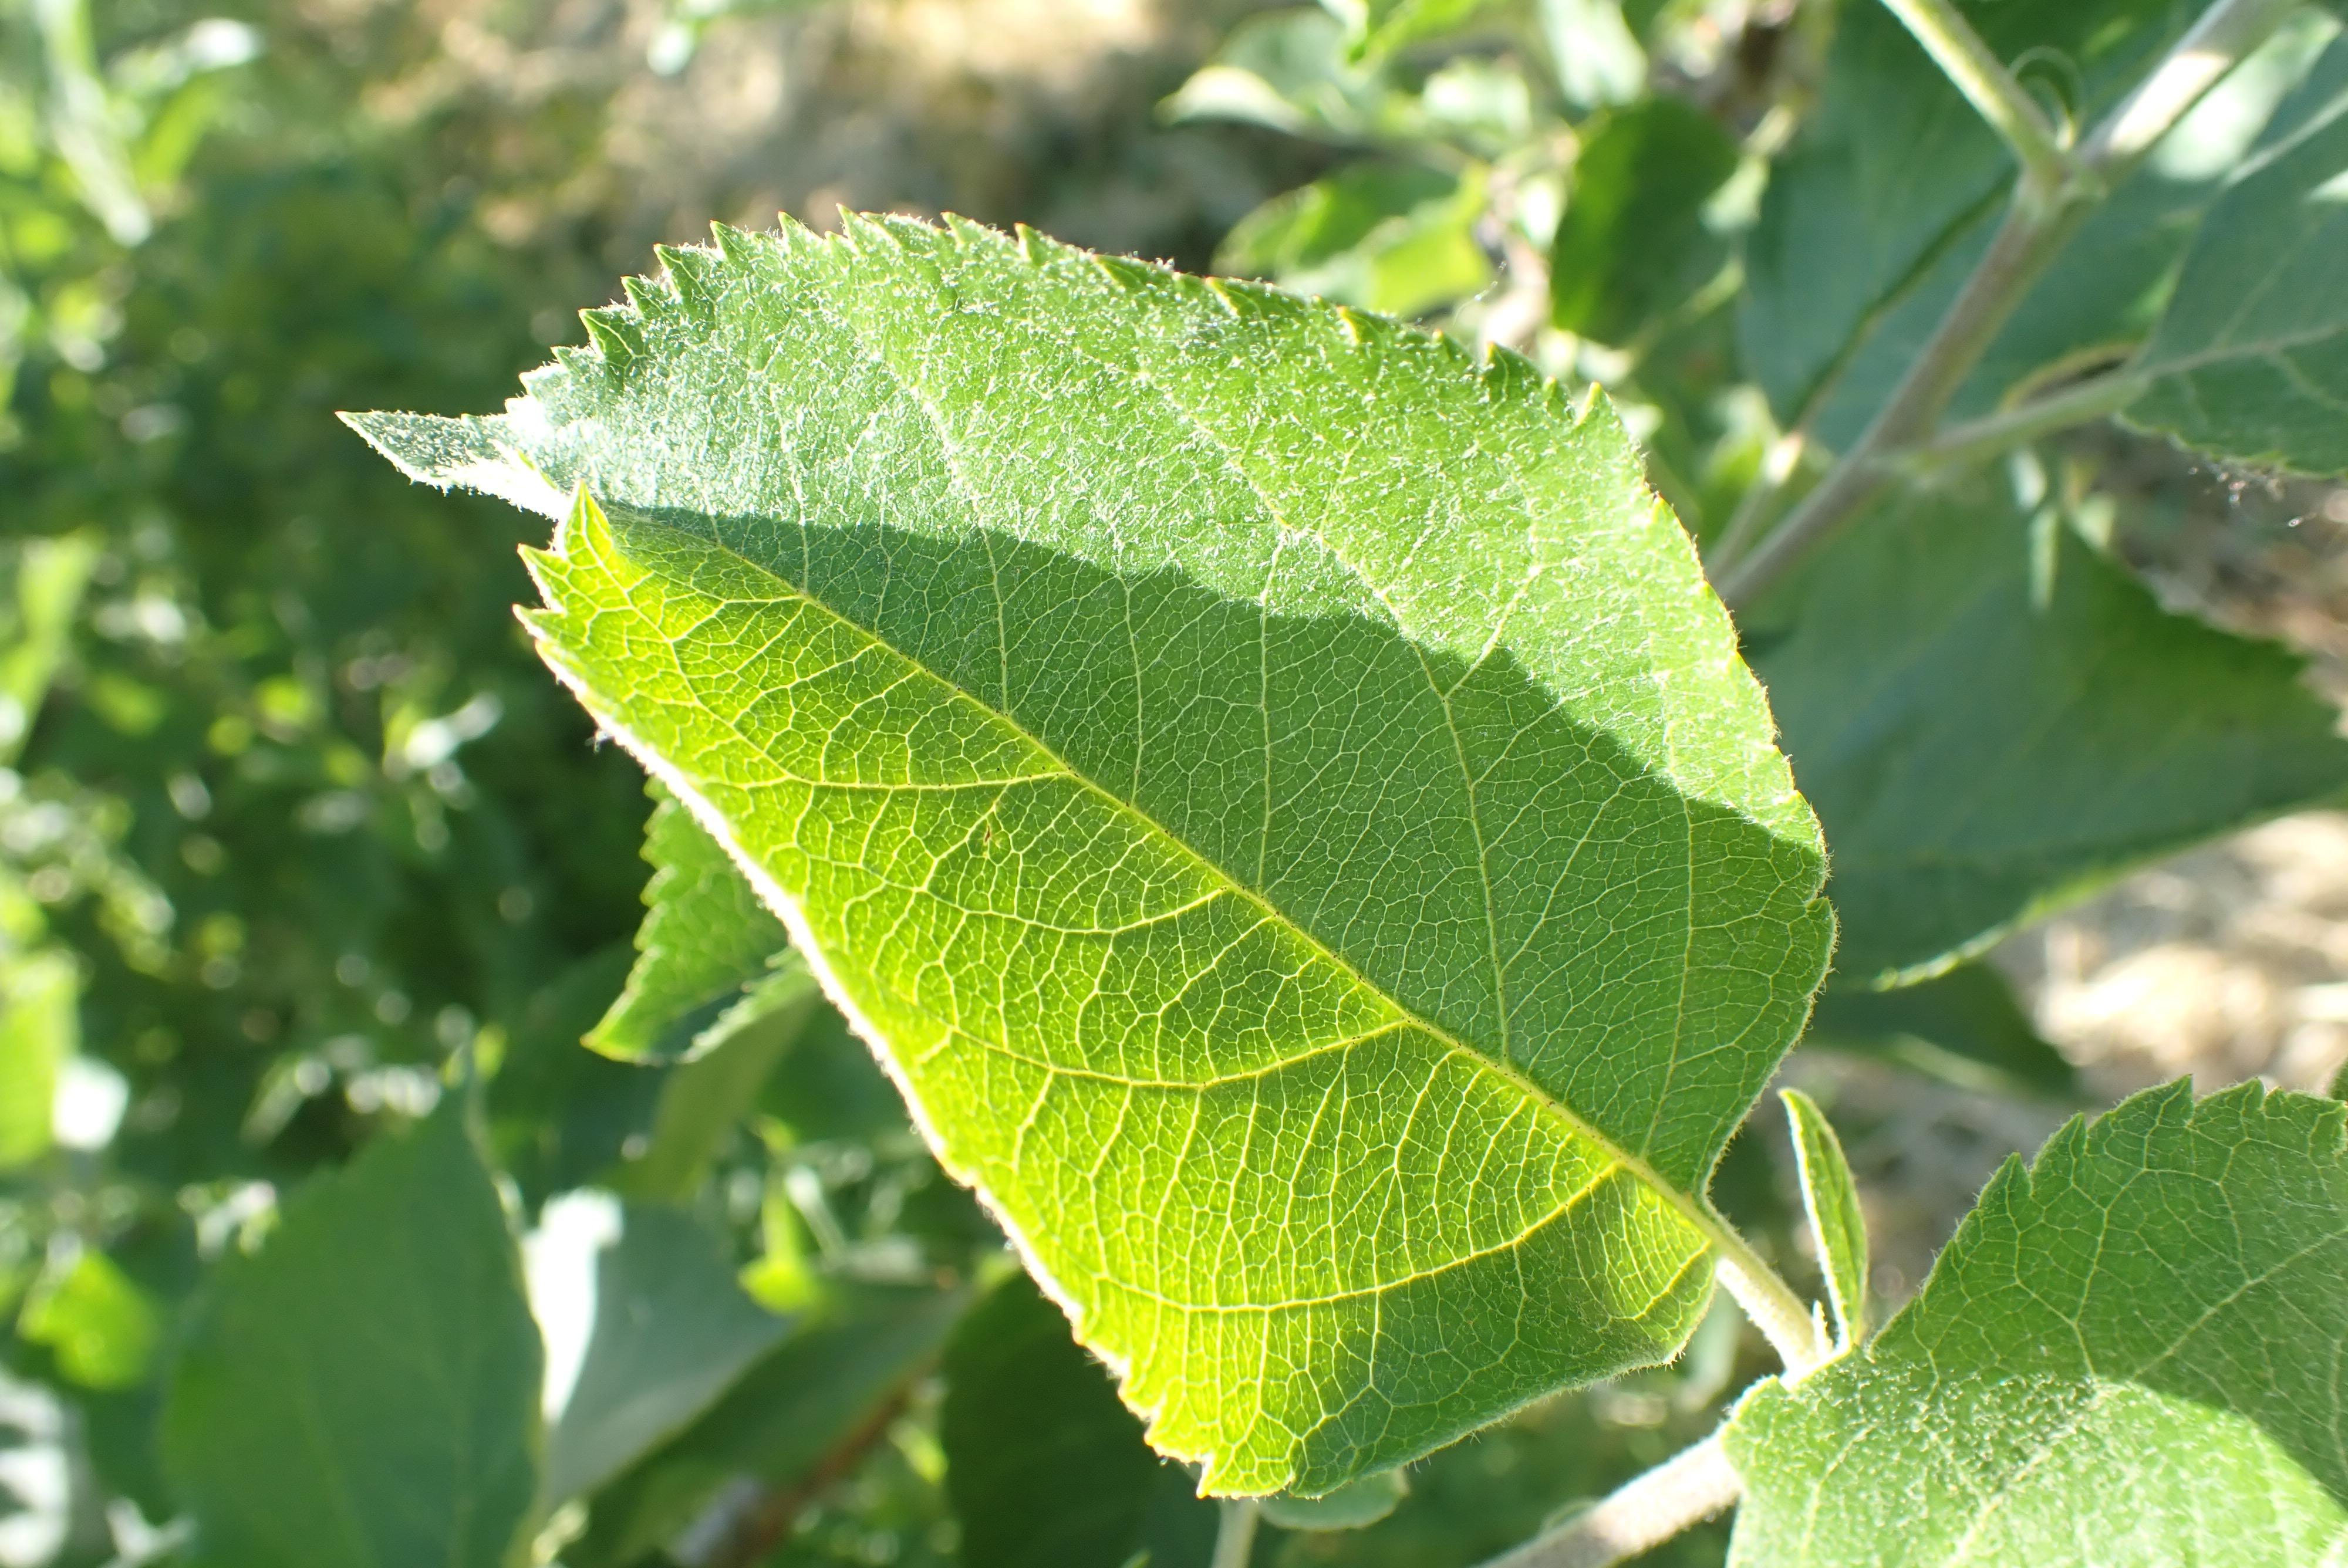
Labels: healthy